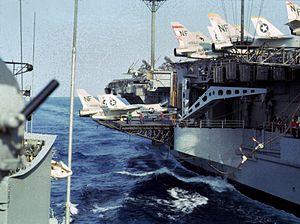
VF-51, surnommée « Screaming Eagles », est une unité de chasseurs de l'United States Navy.